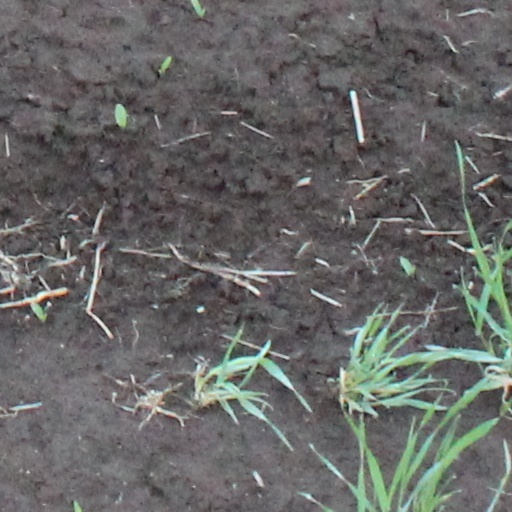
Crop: wheat